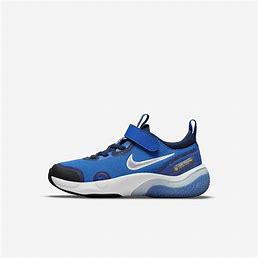
Brand: Nike
Model: Explor Next Nature